Bill Brown (sportscaster)

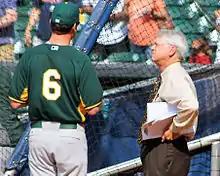
Brown (right) in April 2014

Bill Brown (born September 20, 1947) is an American former sportscaster. After spending several years calling play-by-play on Cincinnati Reds broadcasts, Brown worked for the Houston Astros from 1987 to 2016.